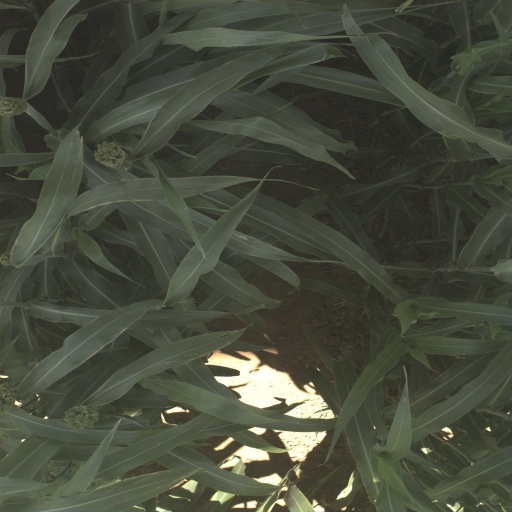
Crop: sorghum